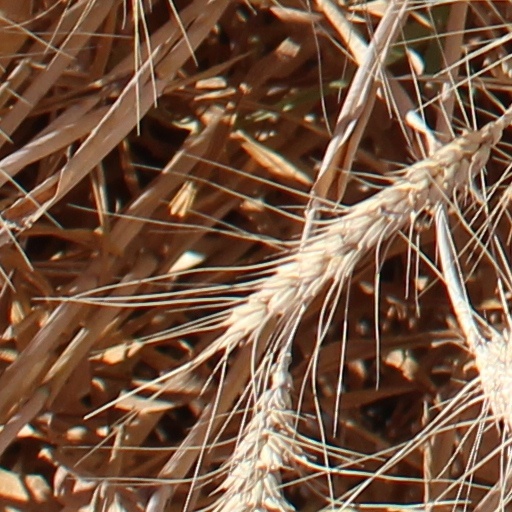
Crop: wheat